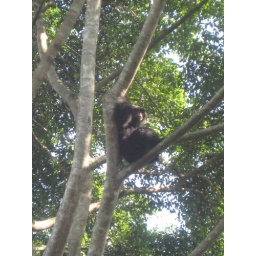
A bear asleep in a tree